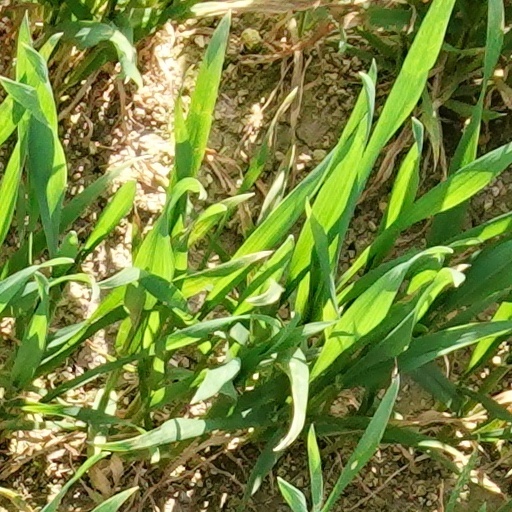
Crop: wheat